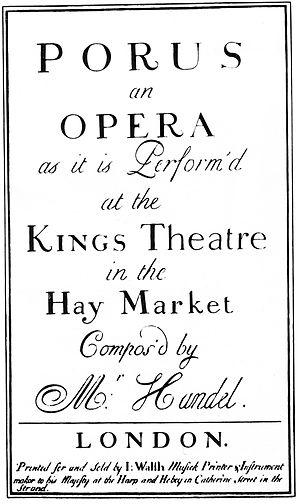
Poro, re delle Indie est un opéra en trois actes de Georg Friedrich Haendel, créé à Londres le 2 février 1731.